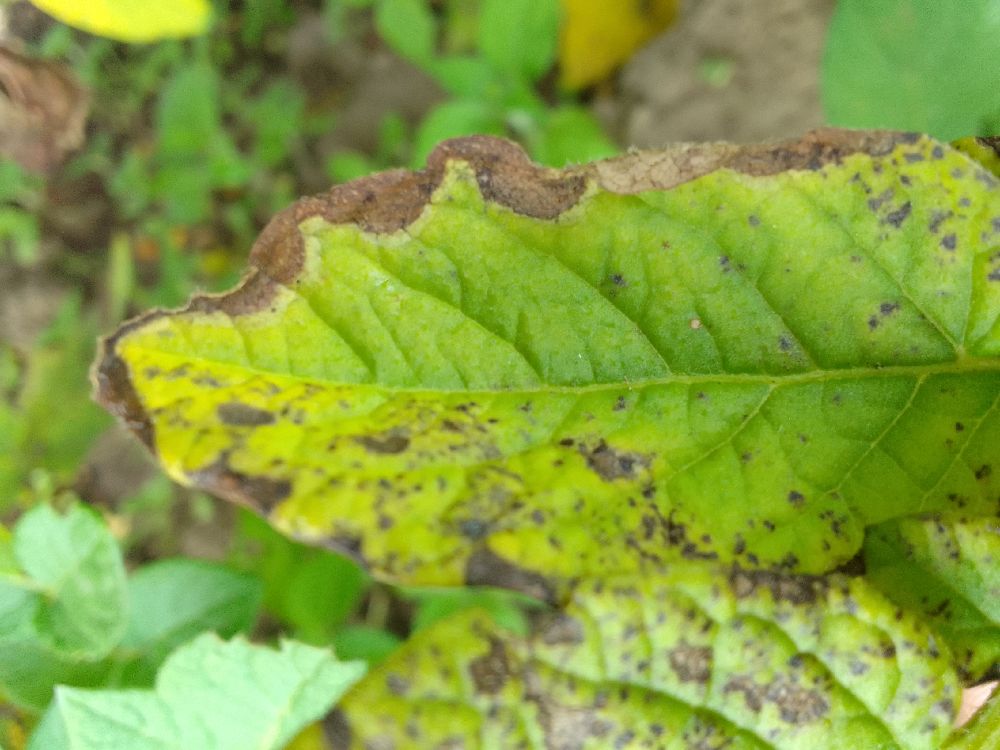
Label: Early blight